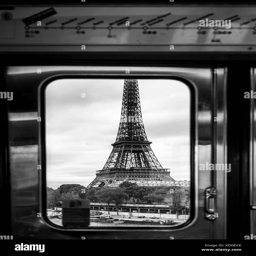
view from through a window